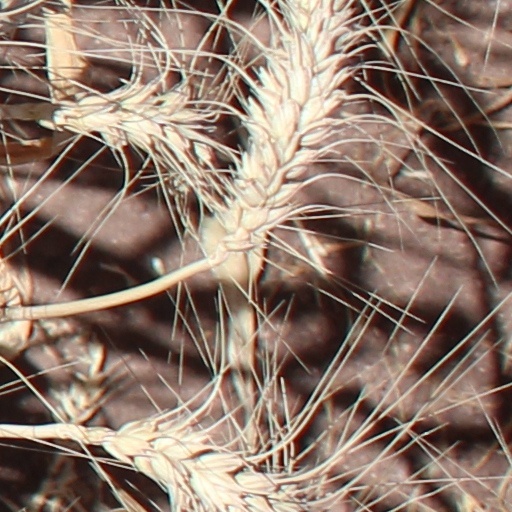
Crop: wheat